William John Tregillus

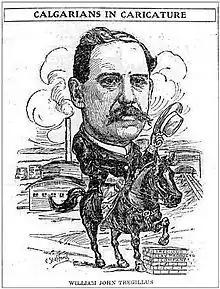
Caricature of Tregillus in front of his clay products factory. "Calgary News Telegram" (5 May 1913)

On their return, he raised CAN$1 million to build a modern brick, tile and sewer pipe factory that used high-quality clay from the north edge of his property. The plant would employ 250 men at first, rising to 500 men after six months and eventually to 1,000 workers.